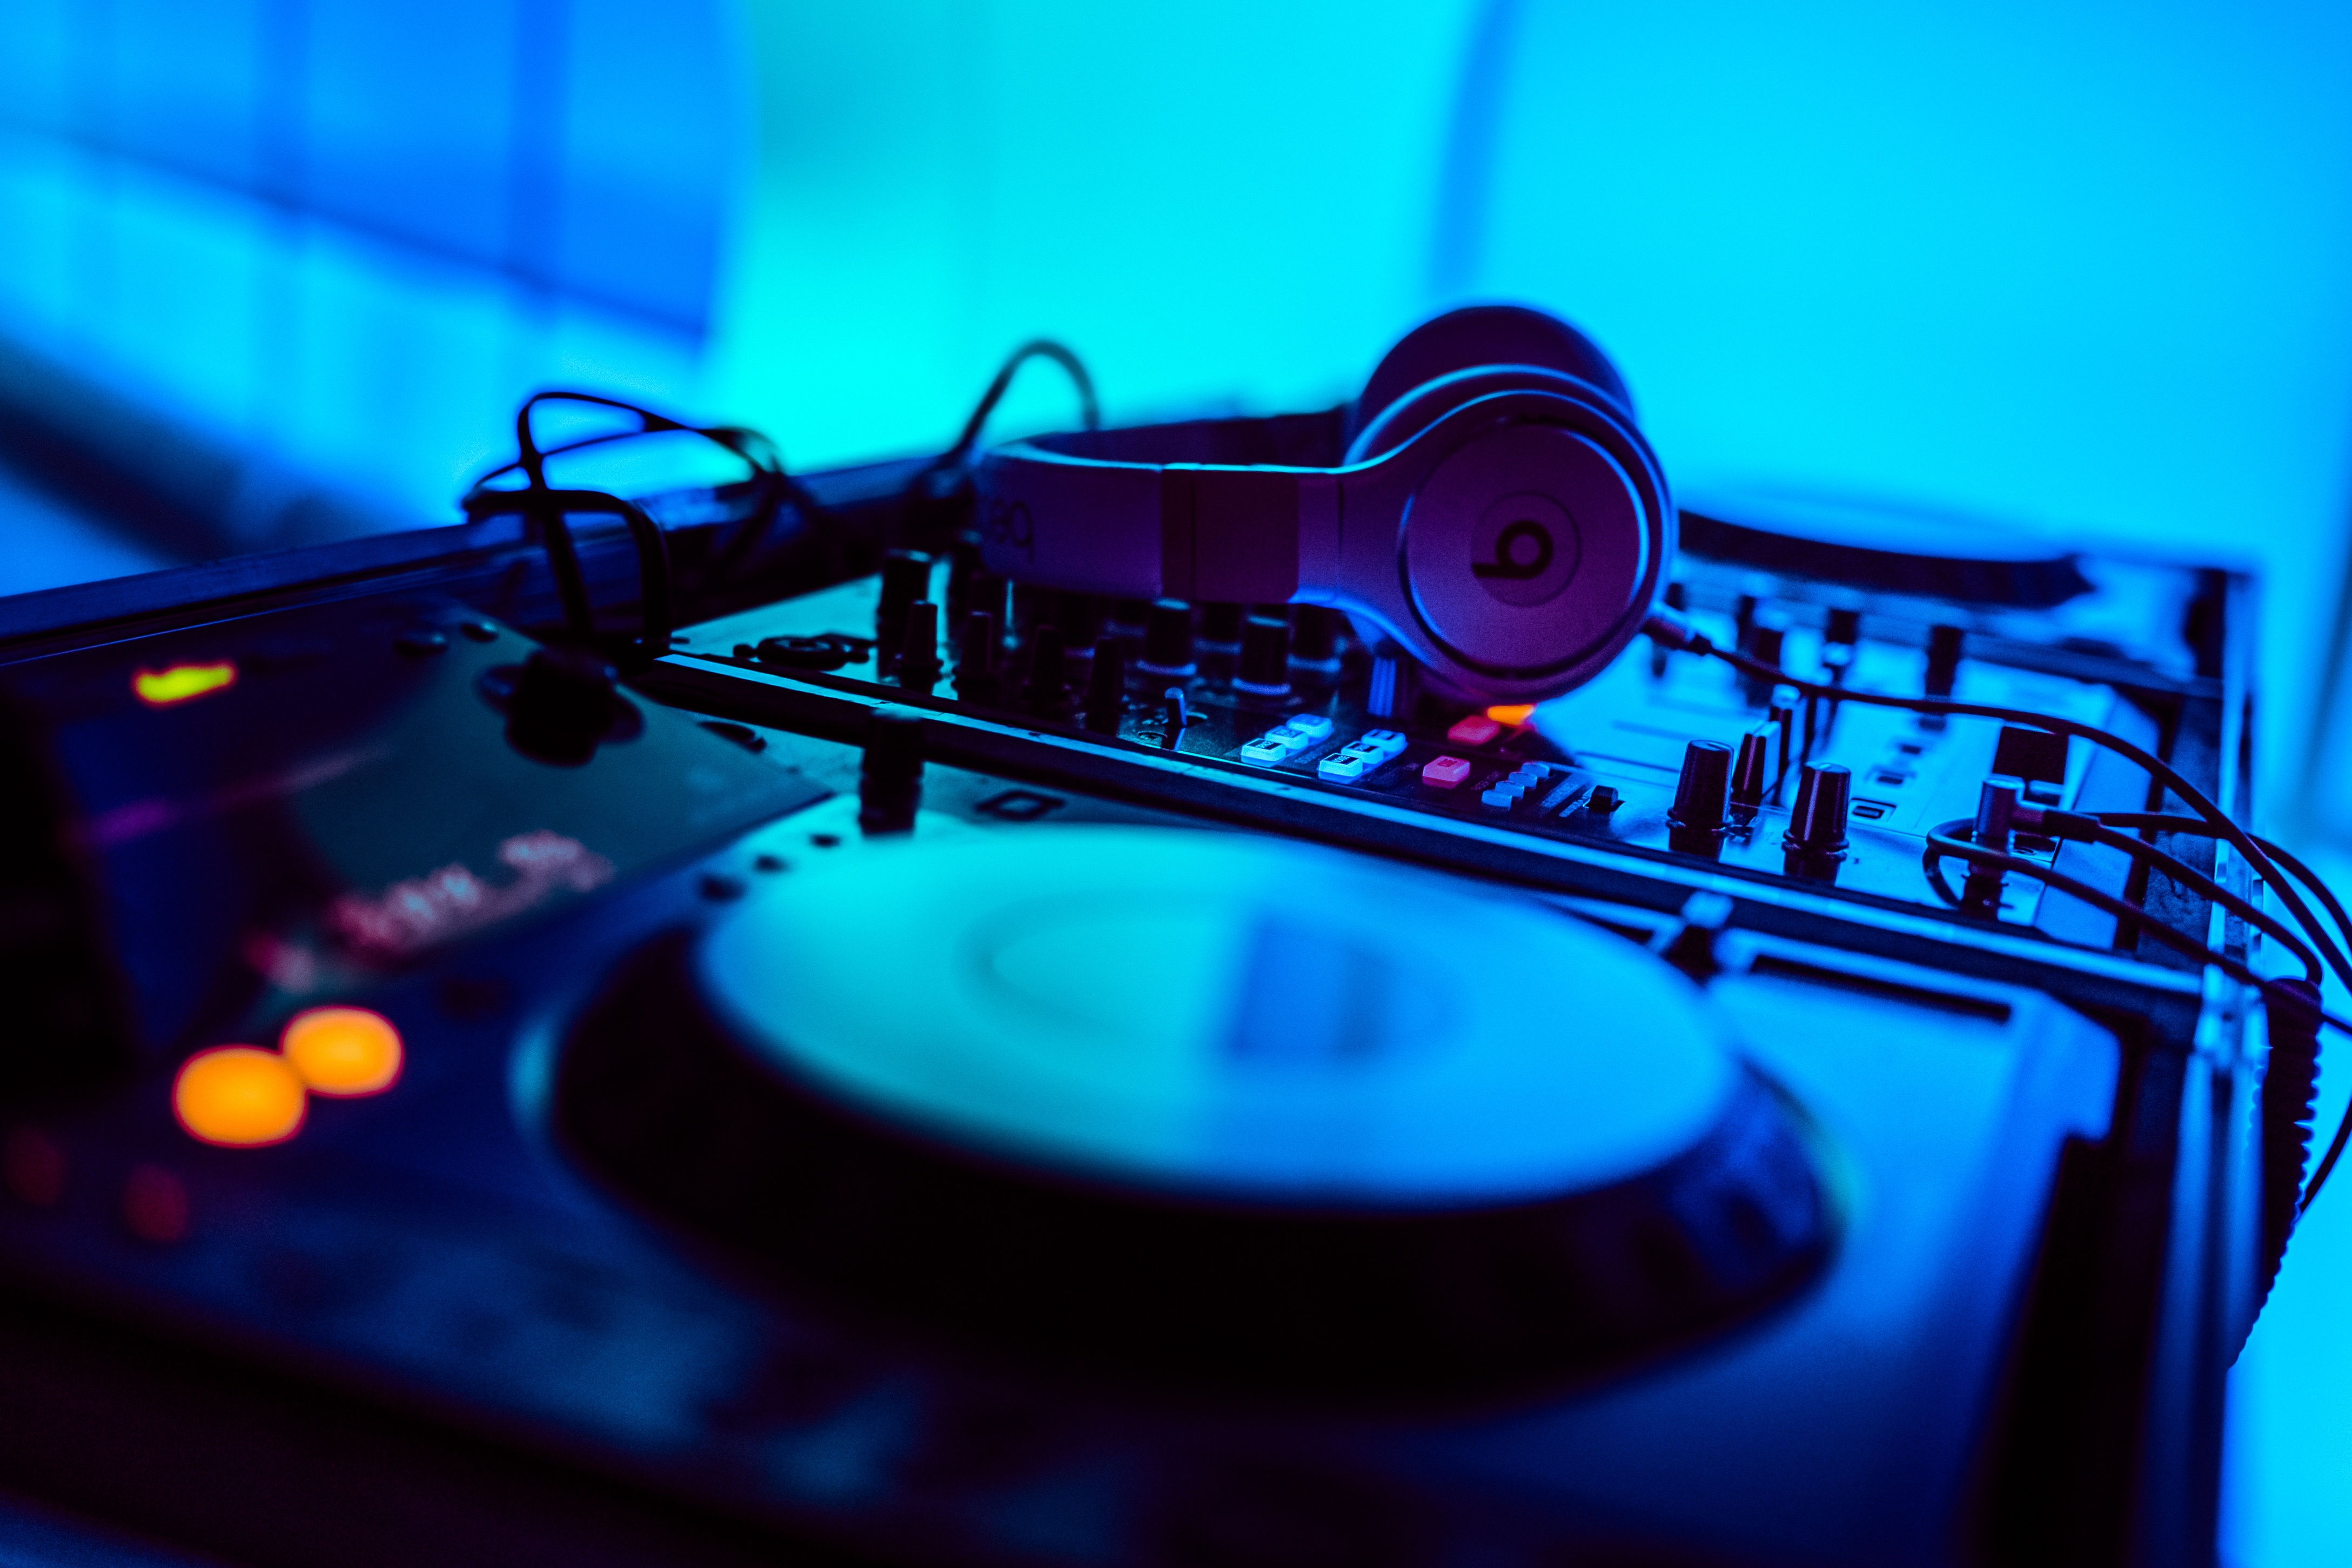
music, light, photography, guitar, color, blue, shape, stereophonic sound